Unethical human experimentation

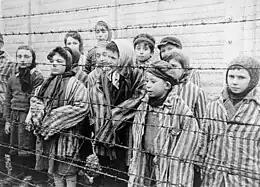
Jewish twins were kept alive to be used in Josef Mengele's medical experiments. These children from Auschwitz were liberated by the Red Army in January 1945.

The "Luftwaffe" performed a series of 360 to 400 experiments at Dachau and Auschwitz, in which hypothermia was induced in 280 to 300 victims. These were conducted for the Nazi high command to simulate the conditions the armies suffered on the Eastern Front, as the German forces were ill-prepared for the cold weather they encountered. Many experiments were conducted on captured Russian troops; the Nazis wondered whether their genetics gave them superior resistance to cold. Approximately 100 people are reported to have died as a result of these experiments.